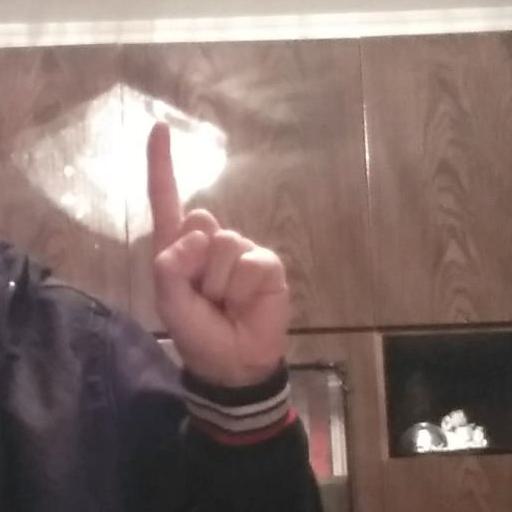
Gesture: one